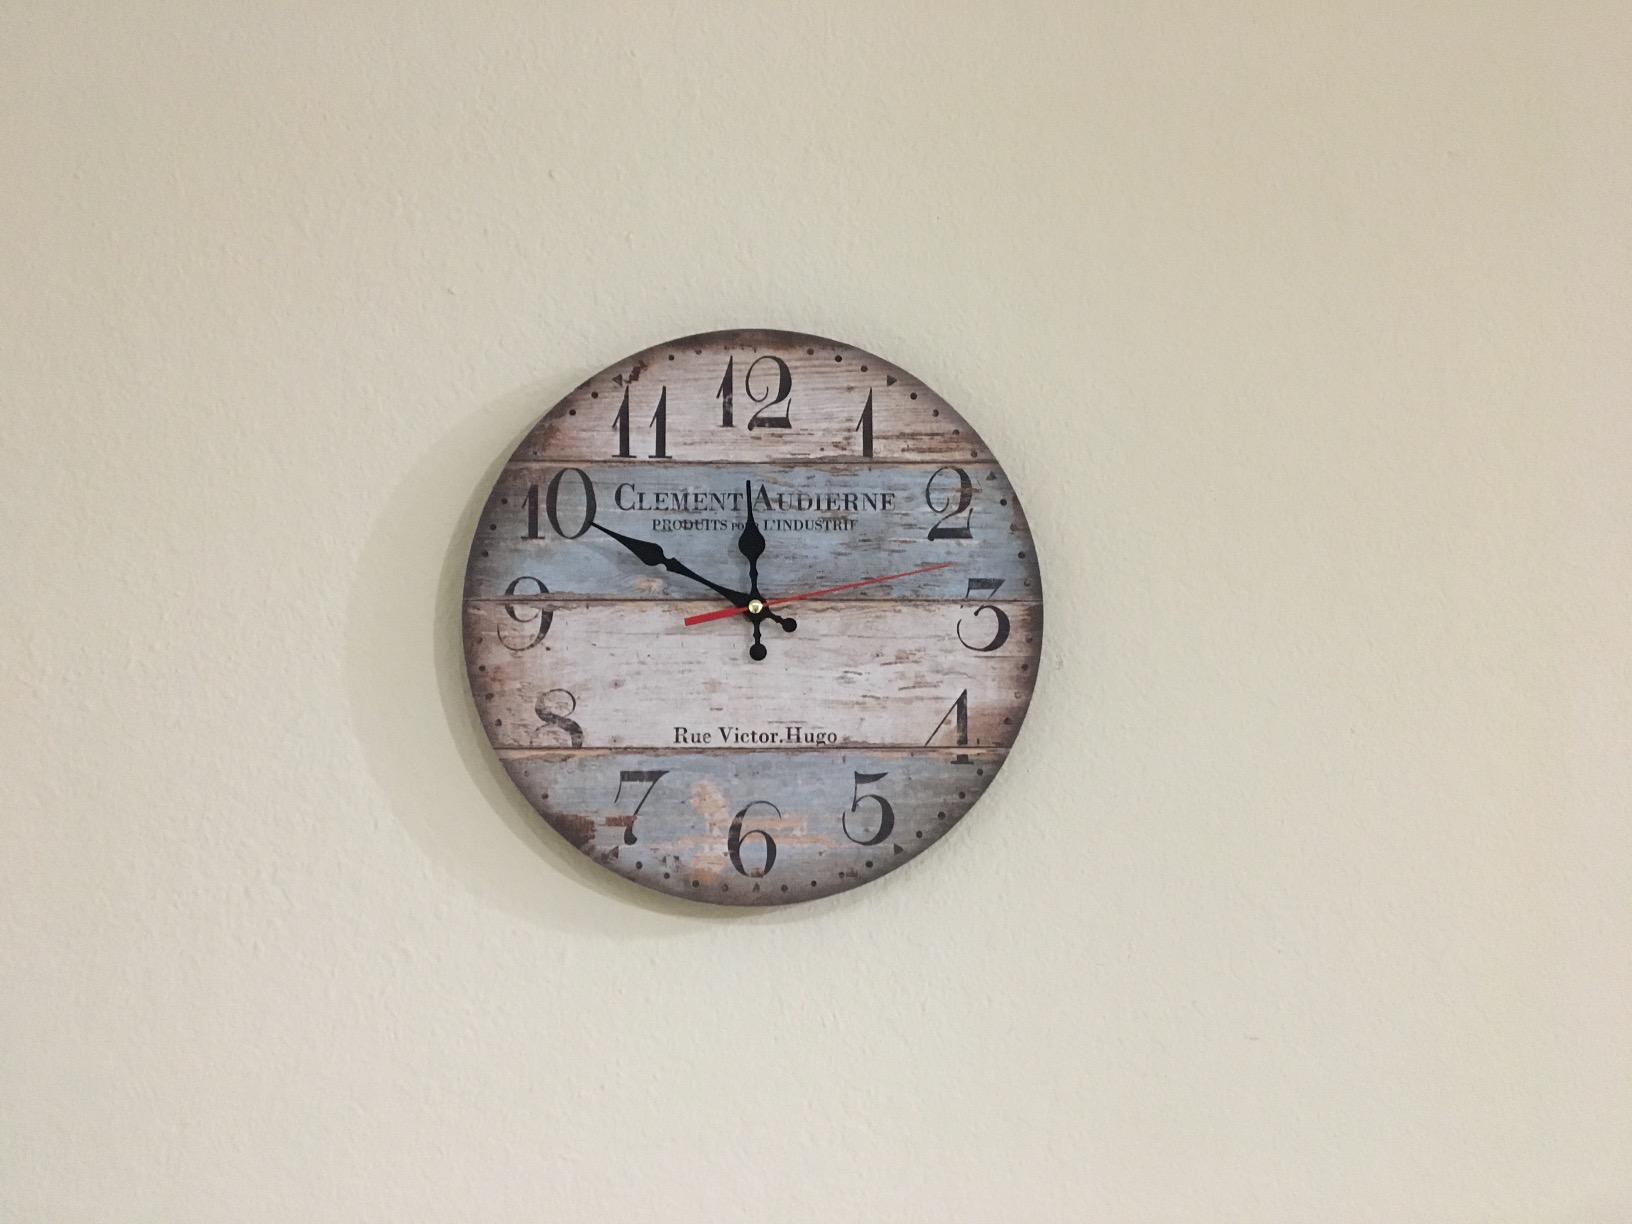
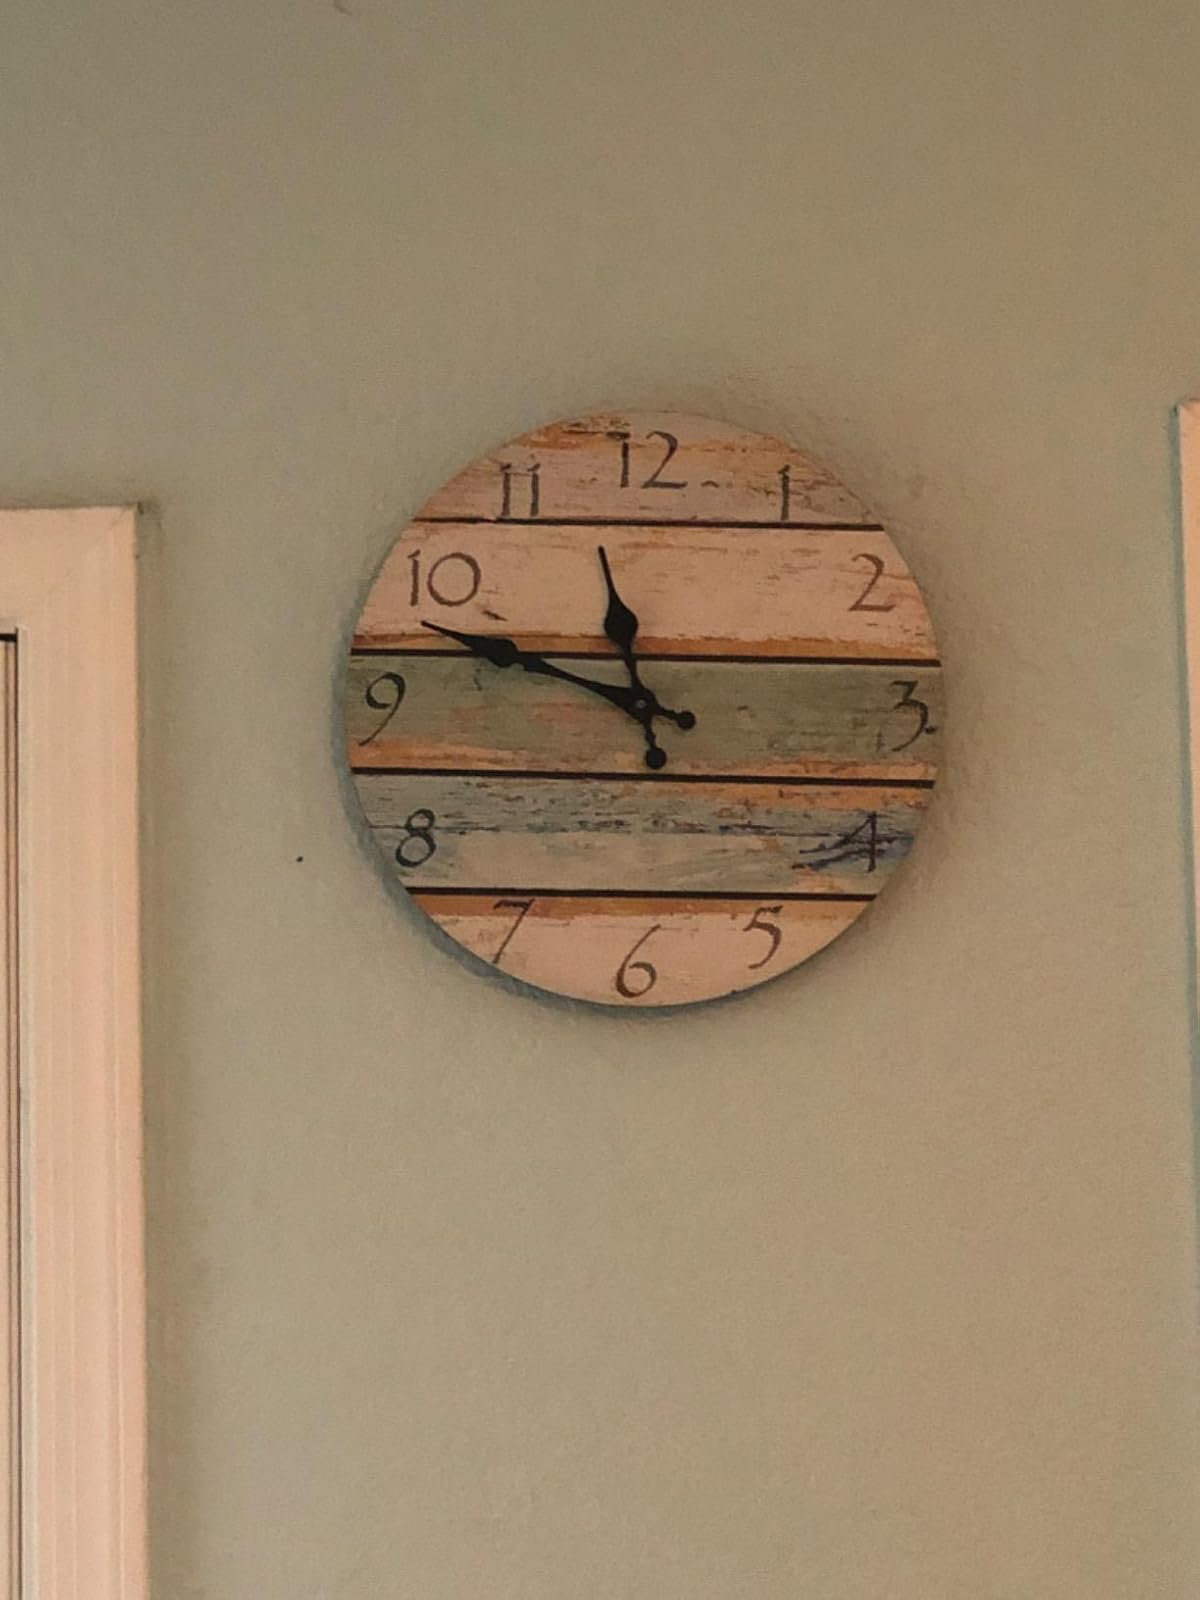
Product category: clock
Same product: no